Cuerdale Hoard

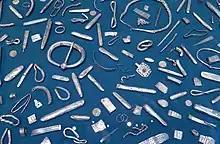
Another display in the British Museum

It is believed the coins were buried between 903 and 910, soon after the Vikings had been expelled from Dublin in 902. At this time the Ribble Valley was an important Viking route between the Irish Sea and York. The presence of large numbers of newly minted Norse coins from York and large amounts of Irish Norse bullion leads experts to believe this may have been a war chest belonging to Irish Norse exiles intending to reoccupy Dublin from the Ribble Estuary, but there have also been many other theories about its ownership and purpose.